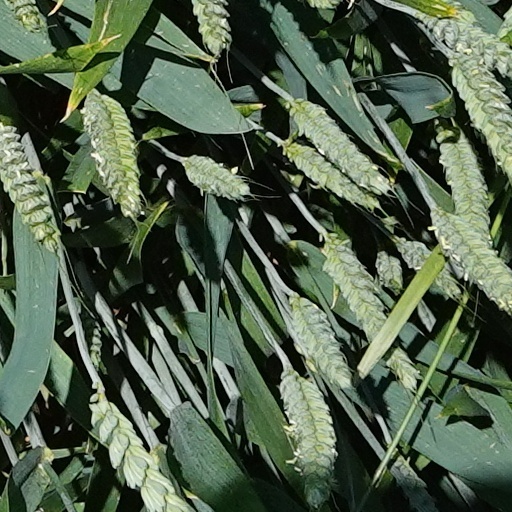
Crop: wheat